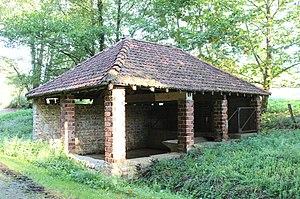
Lavoir de Laslades (Hautes-Pyrénées)
Laslades est une commune française située dans le département des Hautes-Pyrénées, en région Occitanie.
La liste des lavoirs des Hautes-Pyrénées présente les lavoirs situées dans le département français des Hautes-Pyrénées.